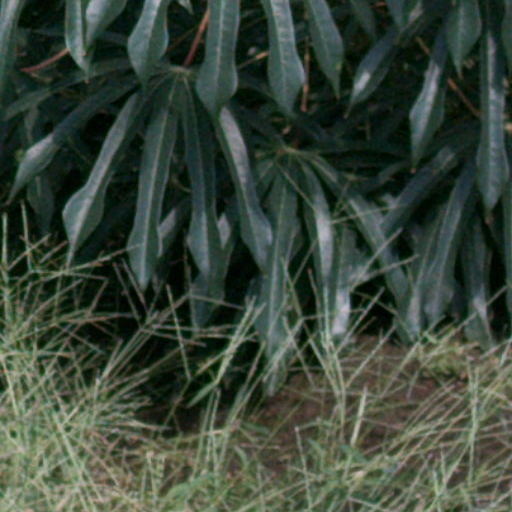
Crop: cassava